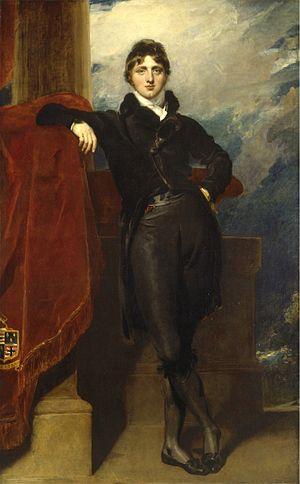
La circonscription de Lichfield est une circonscription située dans le Staffordshire, représentée dans la Chambre des Communes du Parlement britannique depuis 1997 par Michael Fabricant du Parti conservateur.